Question: Where is the cover?
Tambaya: Ina zanin gado?
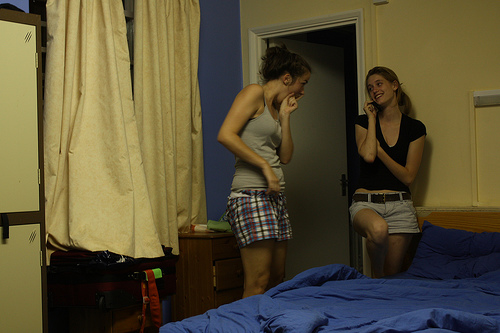
Answer: On the bed.
Amsa: Kan gado.